Shanghai French Concession

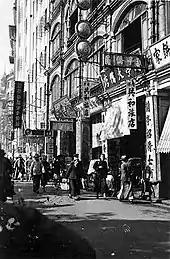
"Rue du Consulat" (East Jinling Road), the "rue principale" or "high street" of the original French Concession, pictured in the 1930s.

After the British victory in the First Opium War, foreign powers including France obtained concessions in China through the unequal treaties.